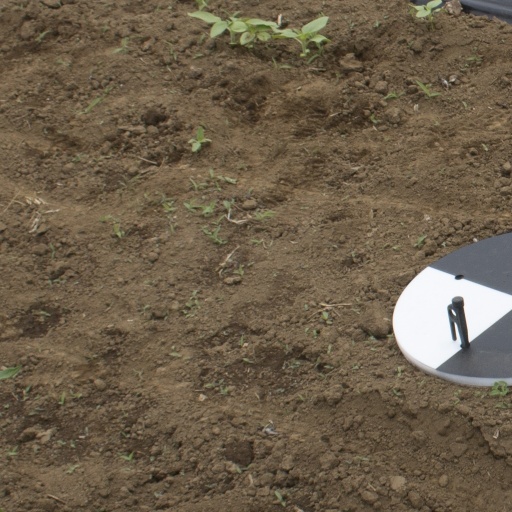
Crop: Jerusalem artichoke